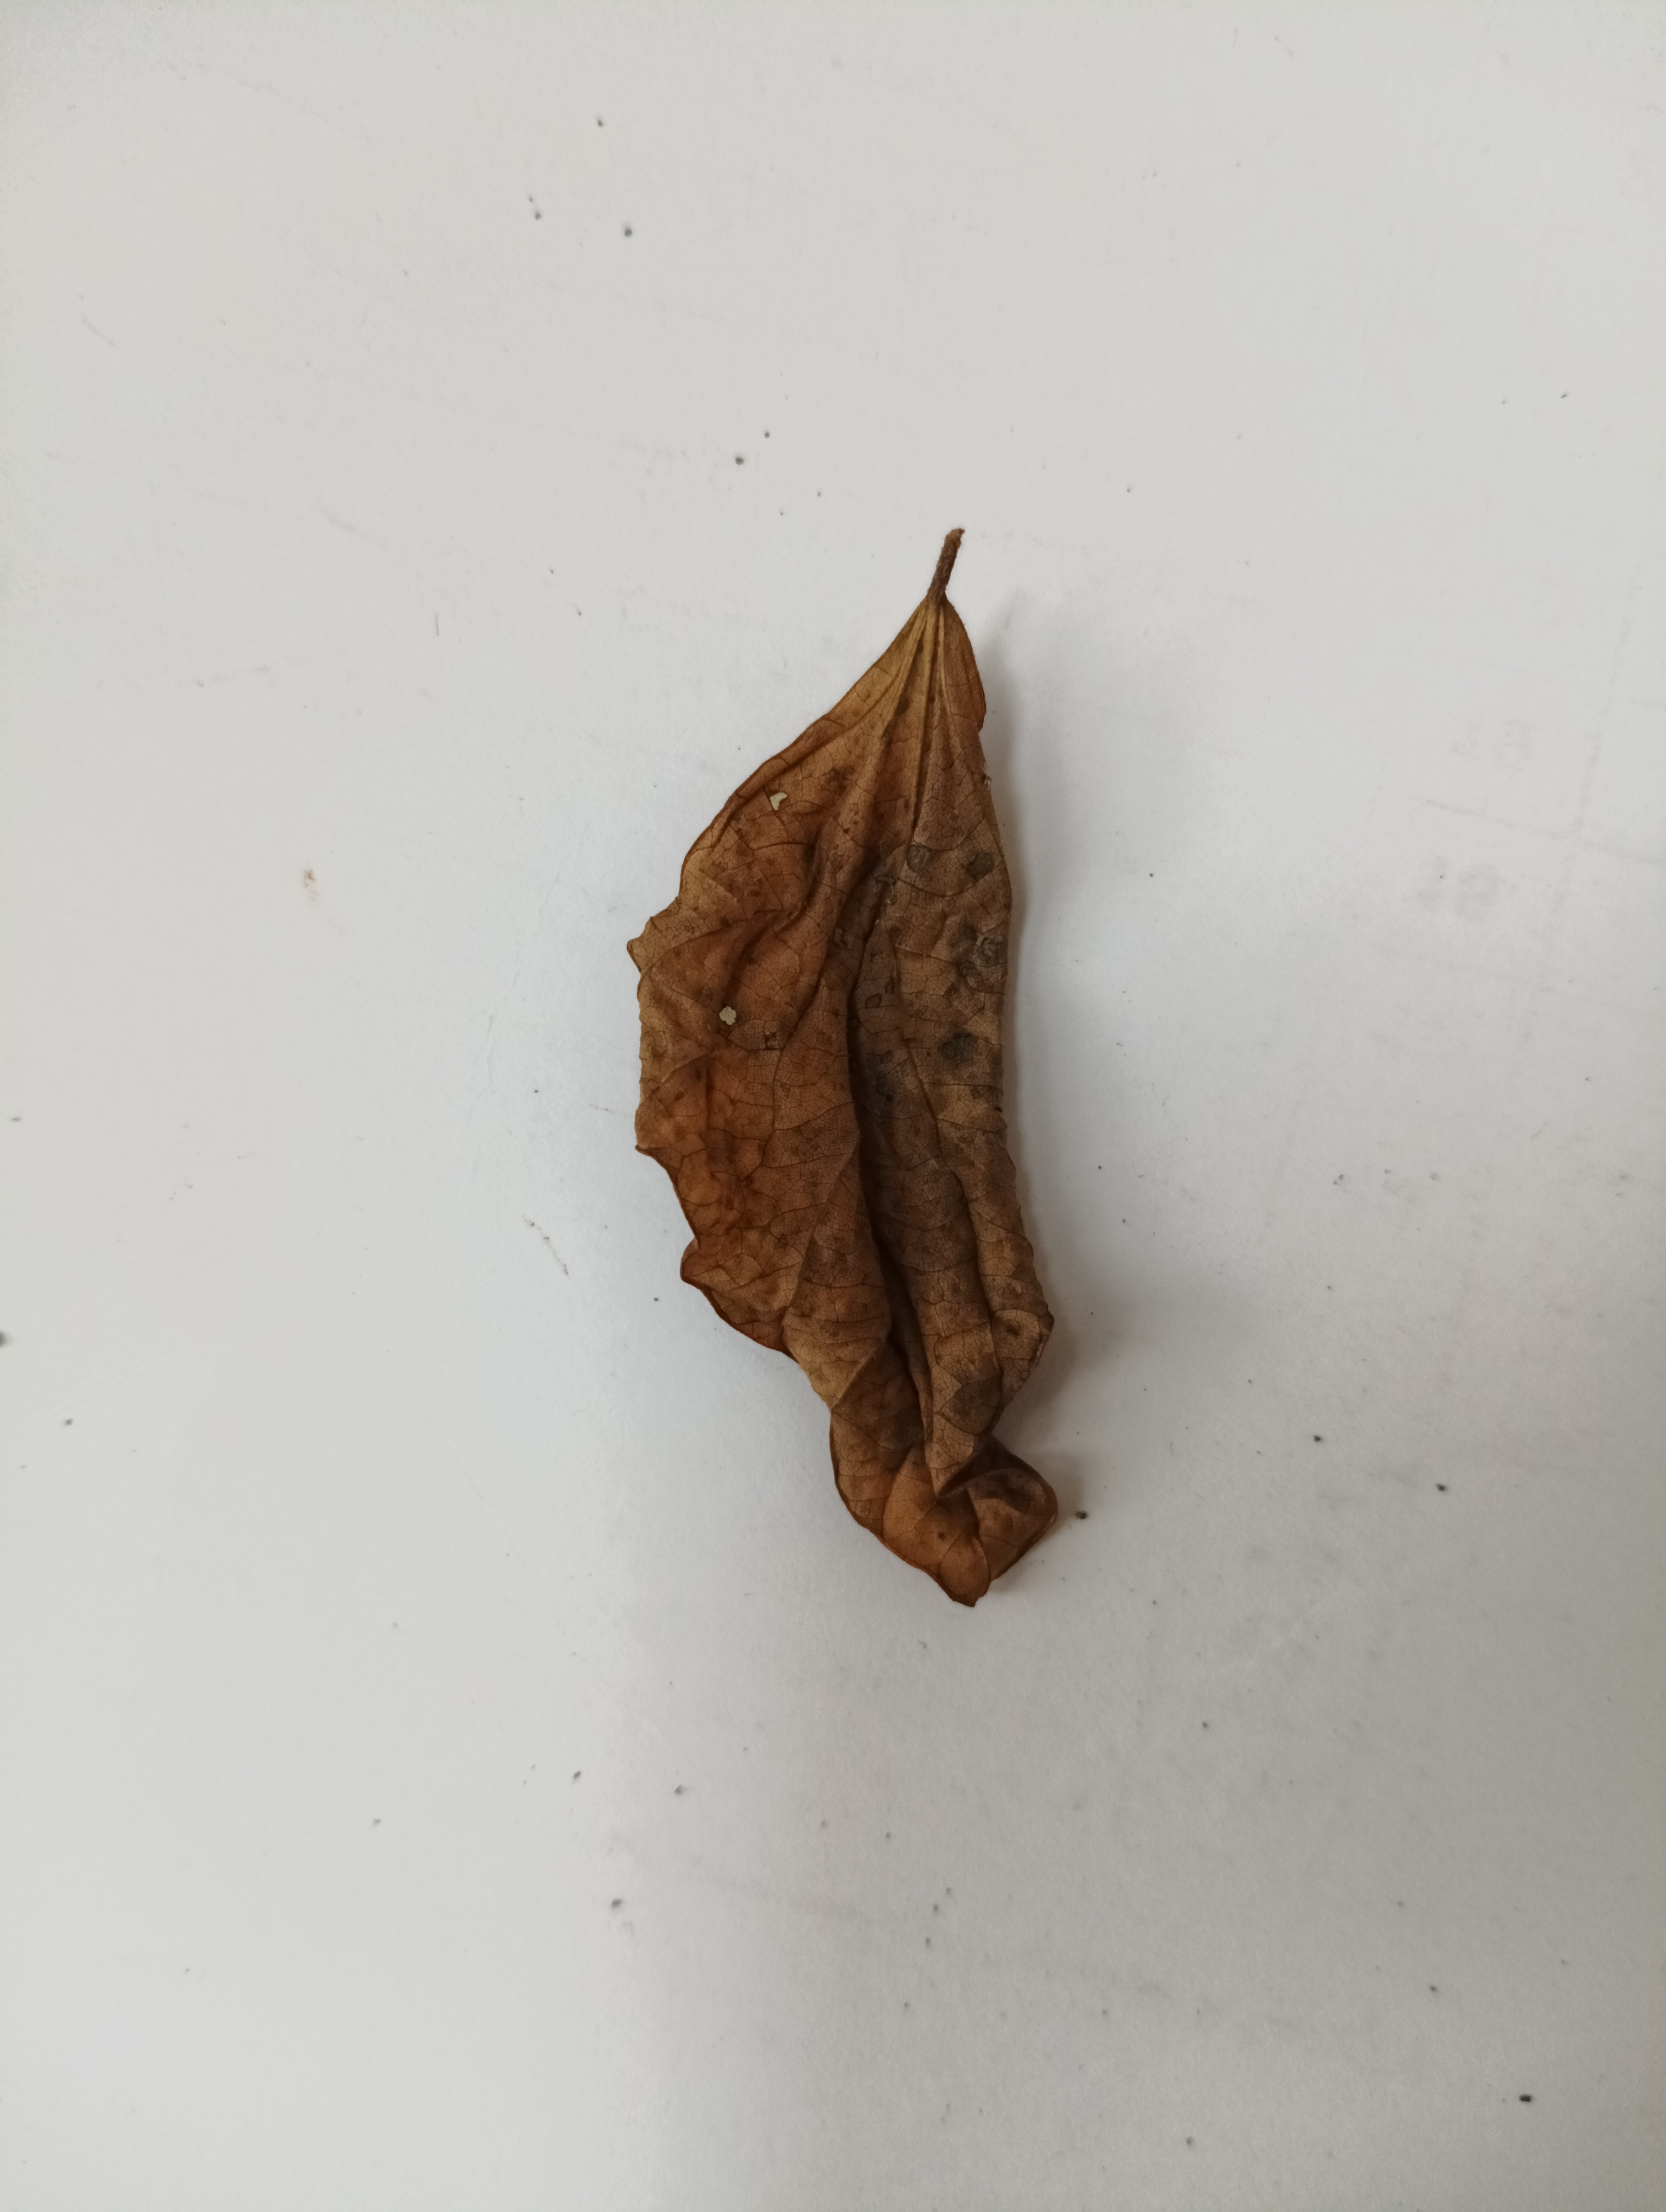
Label: Dry_leaf